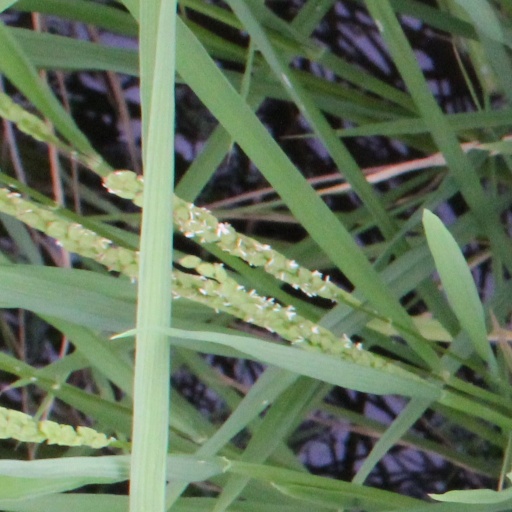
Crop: rice